Errancis Cemetery

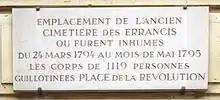

Errancis Cemetery or "Cimetière des Errancis" is a former cemetery in the 8th arrondissement of Paris and was one of the cemeteries (the others being Madeleine Cemetery, Picpus Cemetery, Chapelle expiatoire and the Cemetery of Saint Margaret) used to dispose of the corpses of guillotine victims during the French Revolution.